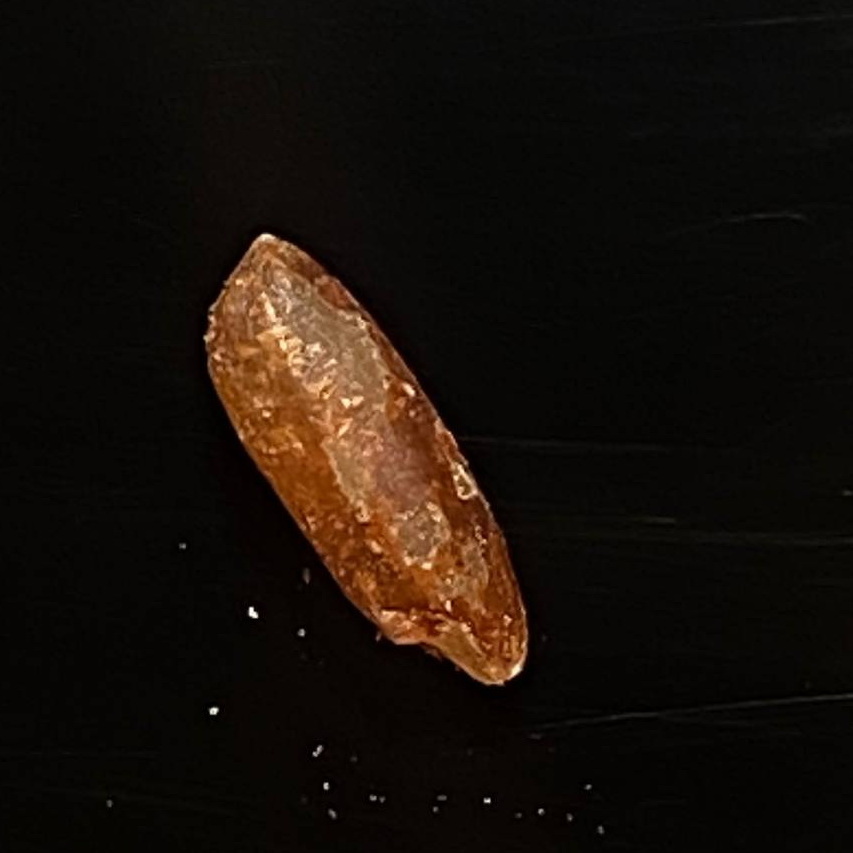
Rice variety: Ganjiya